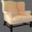
Label: chair